Manunda, Queensland

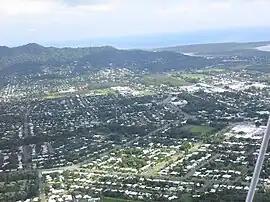
Aerial view over Manunda.jpg

Manunda is a suburb of Cairns in the Cairns Region, Queensland, Australia. In the , Manunda had a population of 5,191 people.